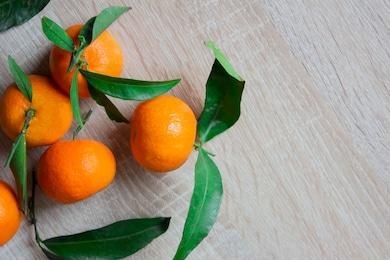
Label: mandarine